Istro-Romanians

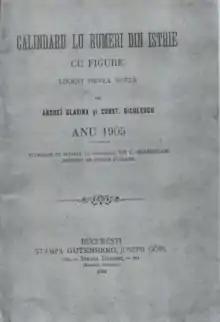
Title page of

Literature written in the Istro-Romanian language is scarce and quite recent. The first book written in this language, , was barely published in 1905. Its two authors were Glavina, an Istro-Romanian who always advocated the education of his people, and Diculescu. In this book, they gather words, proverbs and stories of the Istro-Romanians. Glavina would publish more works later, such as (The Romanians of Istria) and (The national education) in the early 1920s. However, these texts, although about the Istro-Romanians, are in the Italian language. After his death, his wife Fiorella Zagabria published , a posthumous work in which Glavina's last texts are collected. The "Istro-Romanian hymn", showed below, is located there.